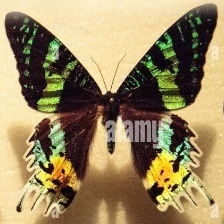
Species: MADAGASCAN SUNSET MOTH